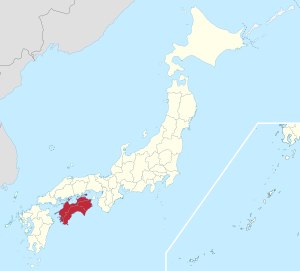
Shikoku
øen Shikoku, Japan
Shikoku er den mindste og den mindst befolkede af de fire japanske hovedøer. Blandt øens større byer er Tokushima, Takamatsu og Matsuyama.